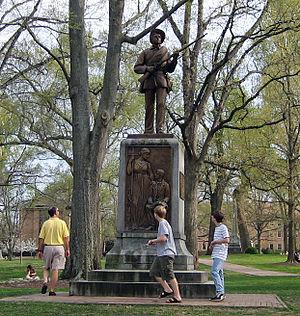
L'État de Caroline du Nord est une source importante de soldat, de ravitaillement, et de matériels de guerre pour les États confédérés d'Amérique pendant la guerre de Sécession. La ville de Wilmington est un des ports majeurs de la Confédération, maintenant un lien vital commercial avec le Royaume Uni et les autres pays, spécialement après l'étranglement par le blocus de l'Union de la plupart des autres ports confédérés. De grandes quantités d'armes, de munitions, et de fournitures militaires irriguent le Sud à partir de Wilmington.
L'État de Caroline du Nord est une source importante de soldat, de ravitaillement, et de matériels de guerre pour les États confédérés d'Amérique pendant la guerre de Sécession. La ville de Wilmington est un des ports majeurs de la Confédération, maintenant un lien vital commercial avec le Royaume Uni et les autres pays, spécialement après l'étranglement par le blocus de l'Union de la plupart des autres ports confédérés. De grandes quantités d'armes, de munitions, et de fournitures militaires irriguent le Sud à partir de Wilmington.